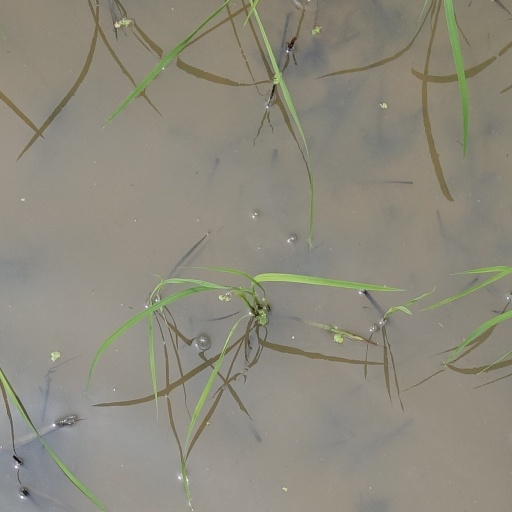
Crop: rice